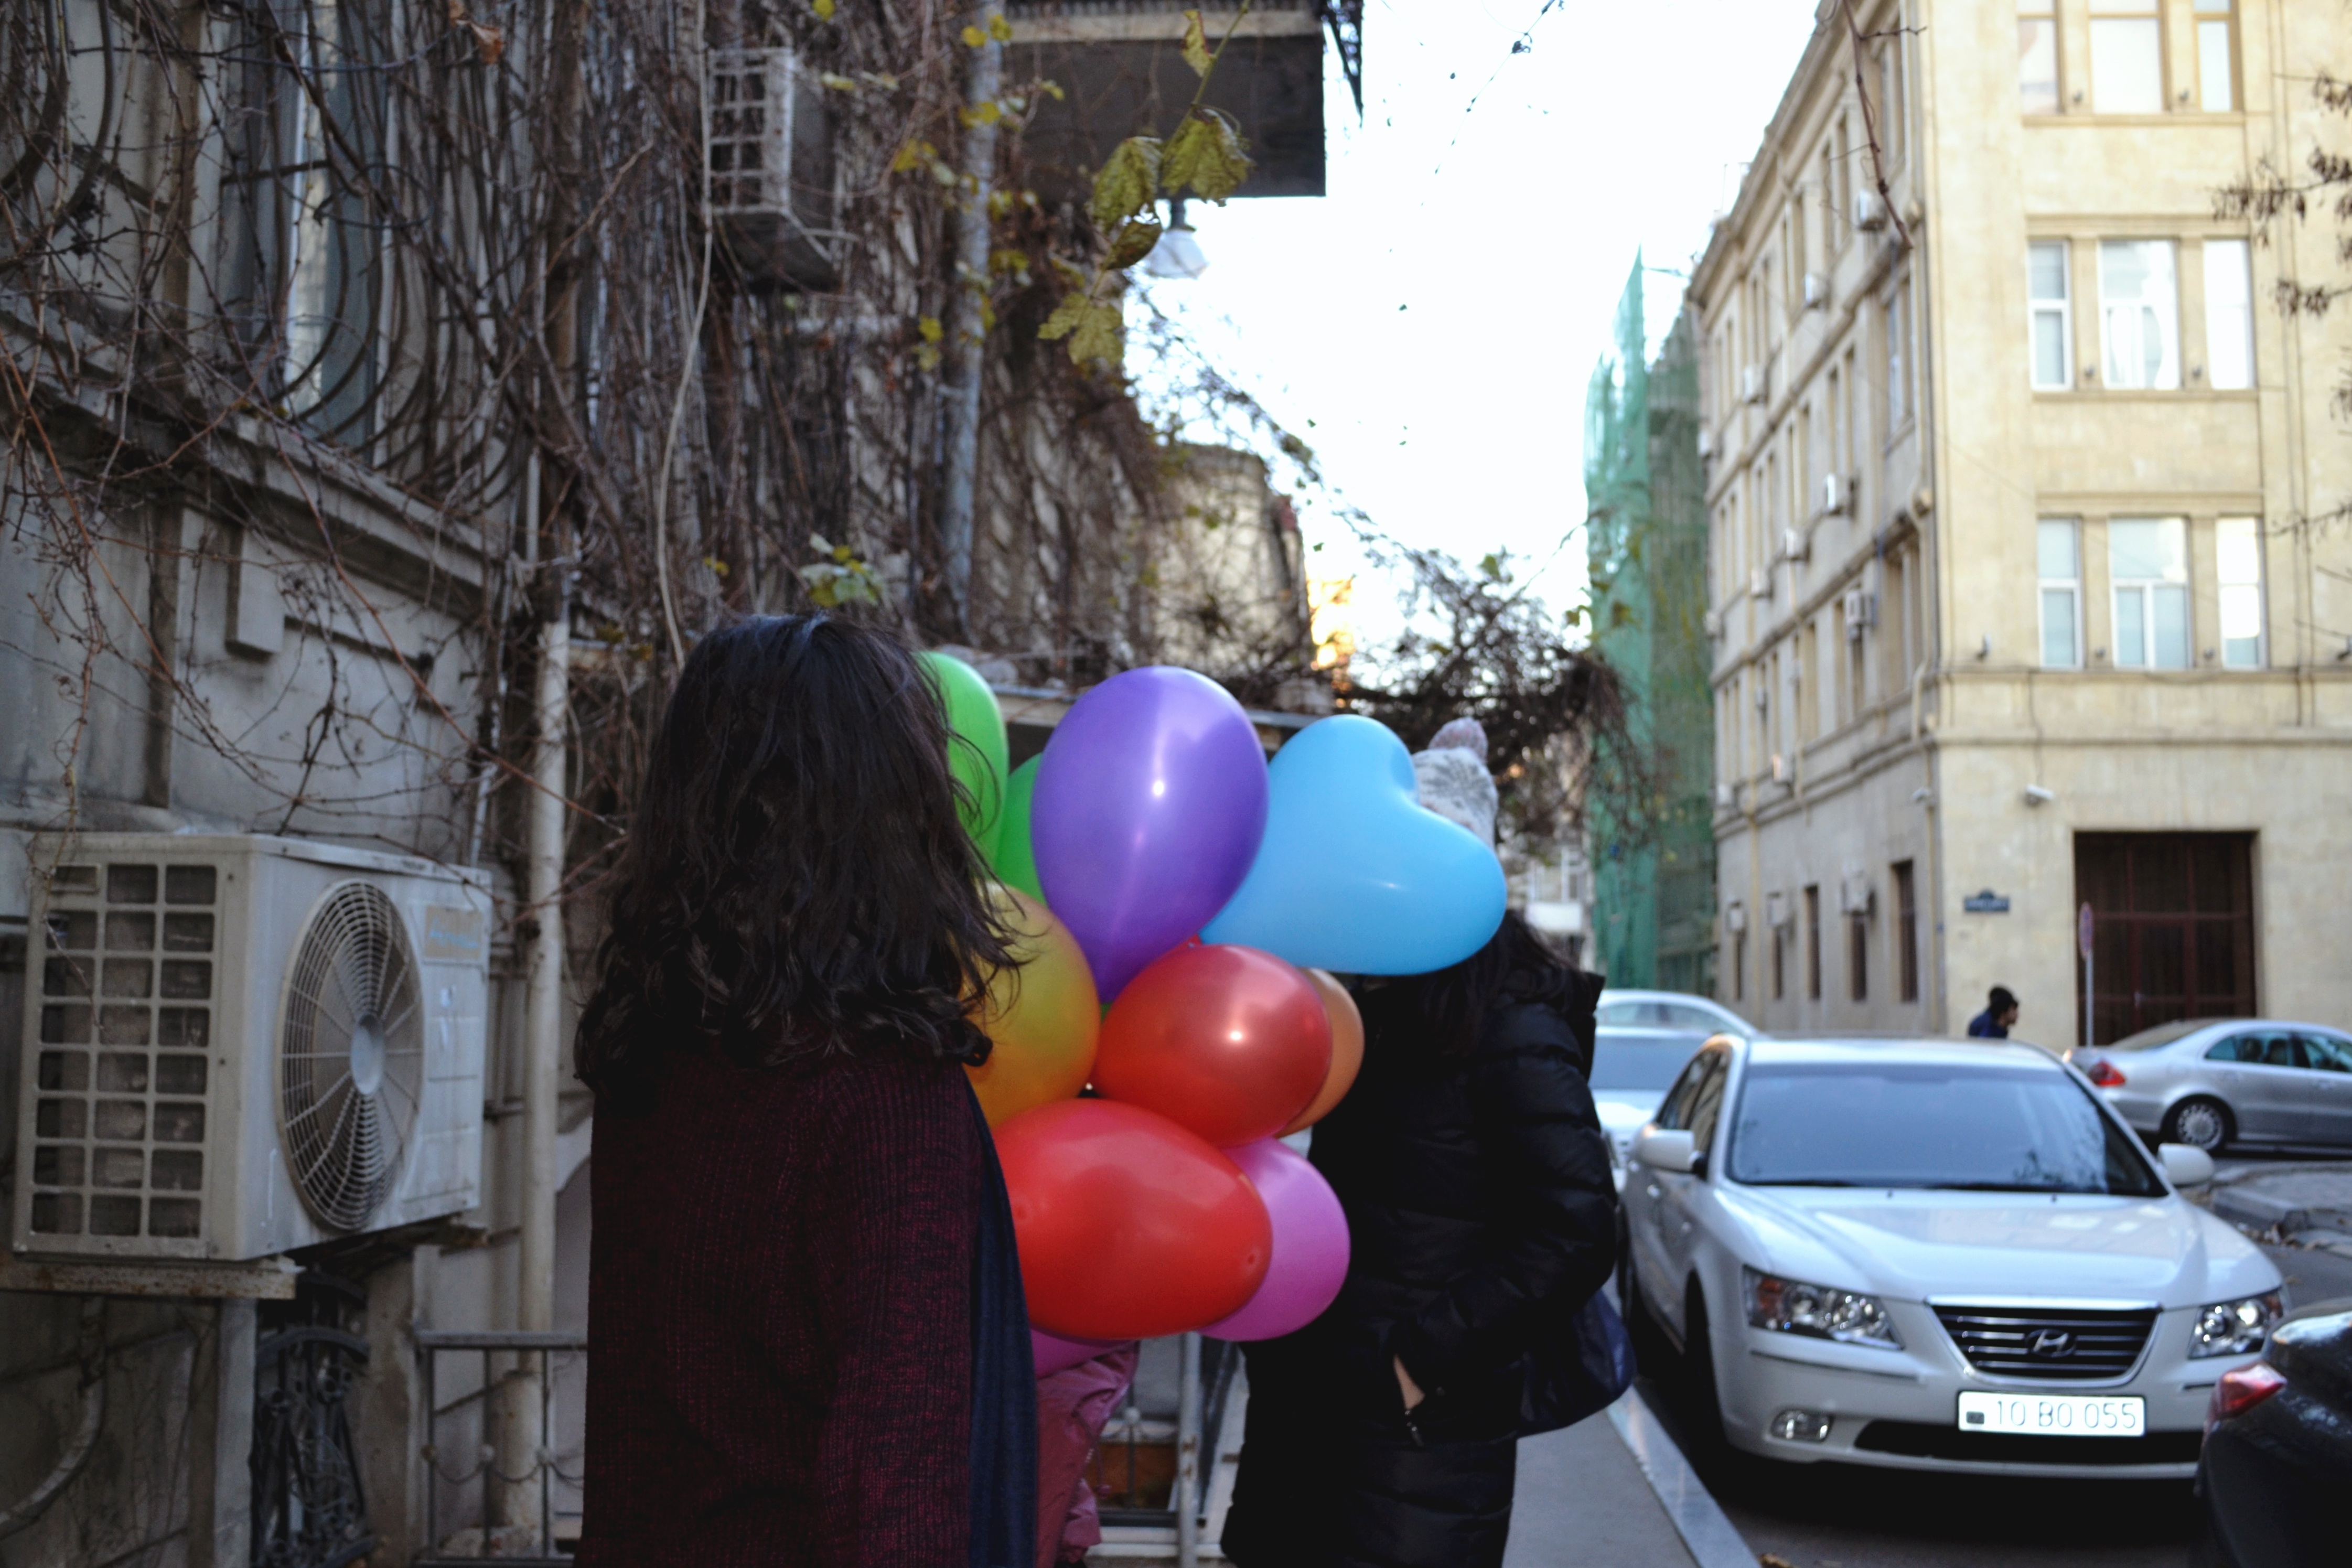
road, street, color, festival, infrastructure